History of medicine

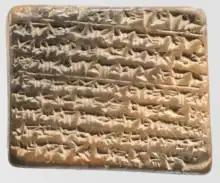
Neo-Assyrian cuneiform tablet fragment describing medical text, c. 9th to 7th century BCE

The Mesopotamian region, covering much of present-day Iraq, Kuwait, Syria, Iran, and Turkey, was dominated by a series of civilisations including Sumer, the earliest known civilisation in the Fertile Crescent region, alongside the Akkadians (including Assyrians and Babylonians). Overlapping ideas of what we now understand as medicine, science, magic, and religion characterised early Mesopotamian healing practices as a hybrid naturalistic and supernatural belief system.